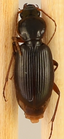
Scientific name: Synuchus impunctatus
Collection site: Bartlett Experimental Forest NEON (BART), plot BART_080